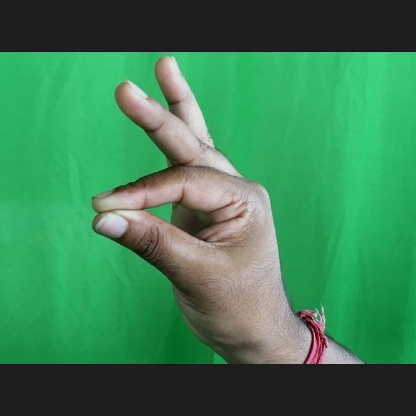
Mudra: Hamsasyam